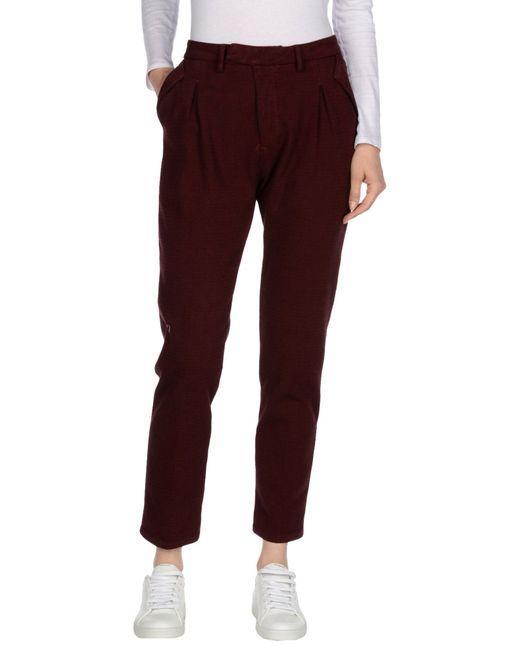
schlichte braune Freizeithose für Damen